Dachshund

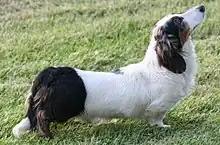
A double dapple long-haired dachshund

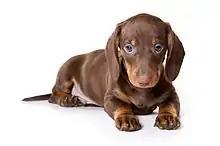
Dachshund puppy

According to the American Kennel Club's breed standards, "the dachshund is clever, lively and courageous to the point of rashness, persevering in above and below ground work, with all the senses well-developed. Any display of shyness is a serious fault." Their temperament and body language give the impression that they do not know or care about their relatively small size. Like many small hunting dogs, they will challenge a larger dog. Indulged dachshunds may become snappy or extremely obstinate.